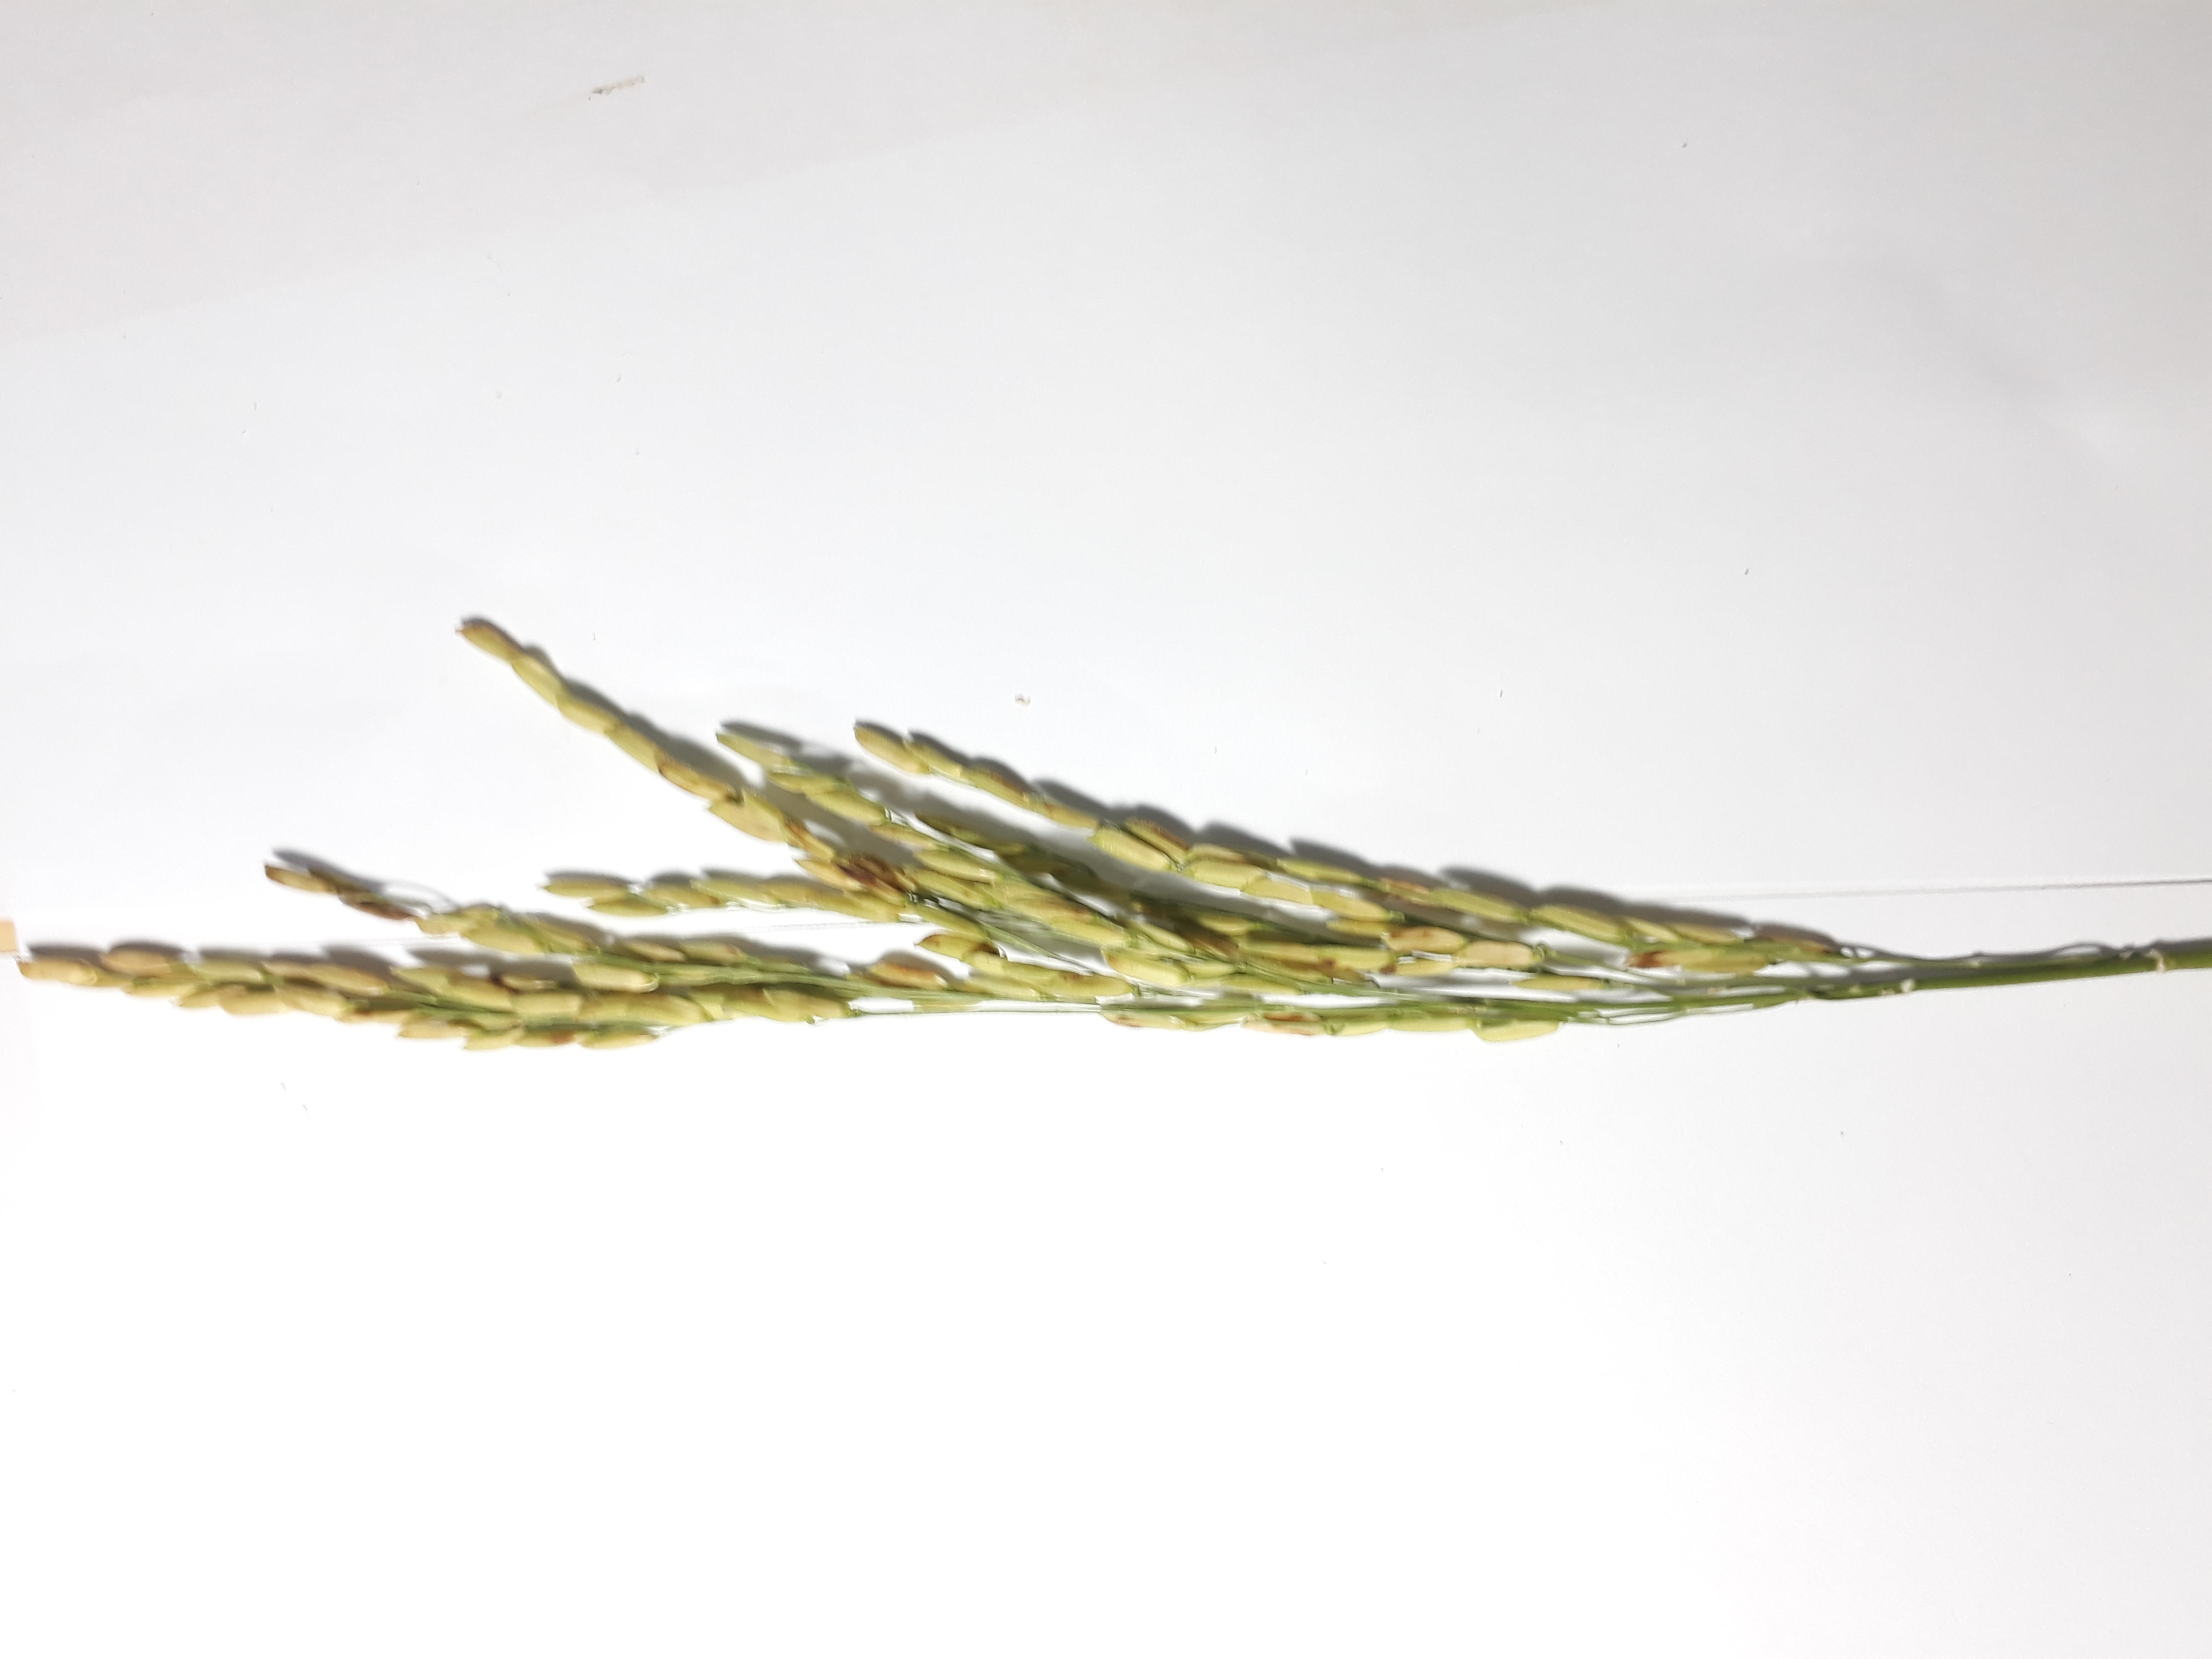
Label: Mild